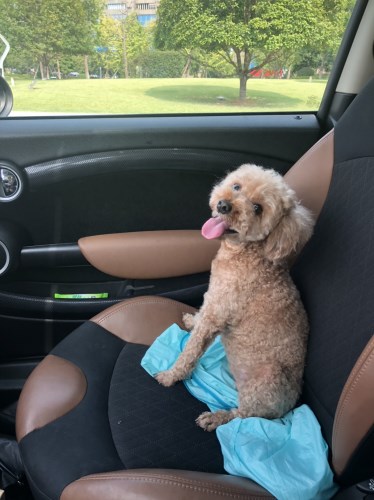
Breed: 7449-n000128-teddy